Breaking Dawn (2004 film)

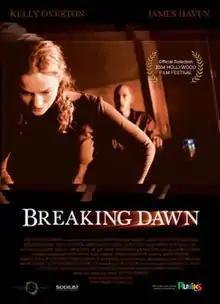
Promotional poster

Breaking Dawn is a 2004 American independent horror-thriller film written and directed by Mark Edwin Robinson. It is the directorial debut of Robinson, who was 22 at the time and saw the film showcased at the Cannes Film Festival, Marché du Film and at The Hollywood Film Festival. The film stars Kelly Overton and James Haven.